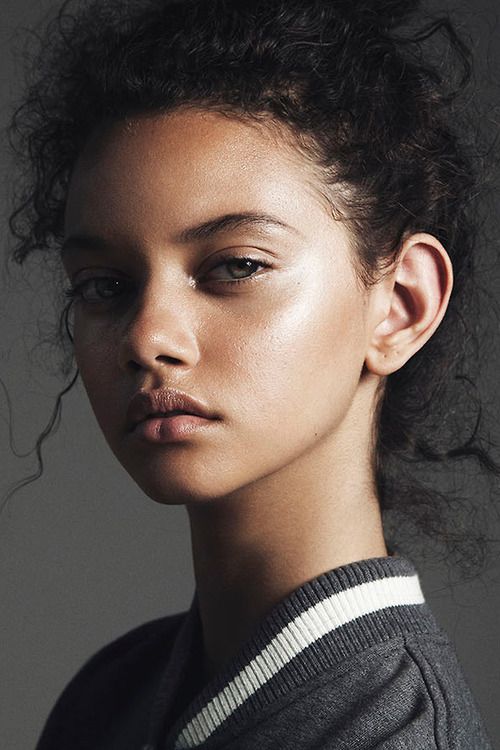
Gender: women